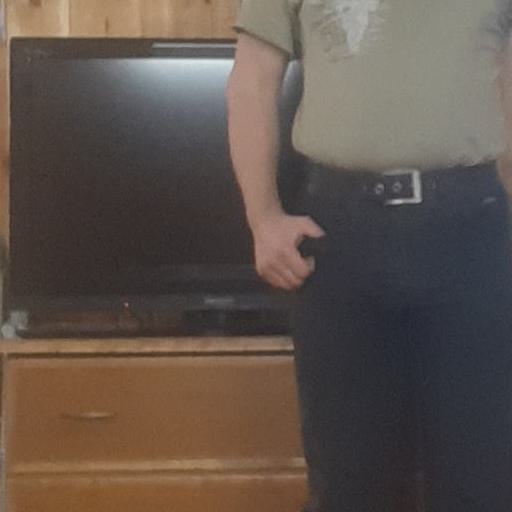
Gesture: no_gesture